James Armour

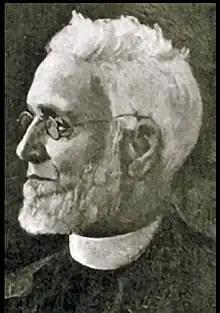
Rev. James Armour

Armour was born at Lisboy, near Ballymoney, County Antrim, and was educated at the Royal Belfast Academical Institution and Queen's College, Belfast and Queen's College, Cork, where he studied classics.